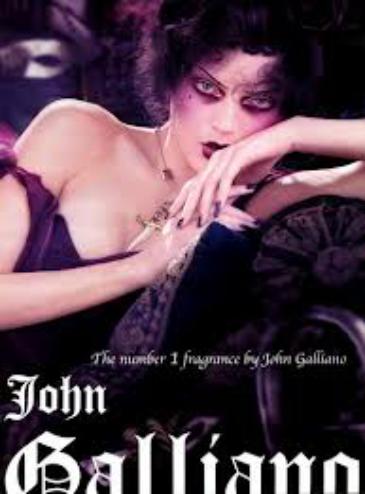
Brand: John Galliano
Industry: Clothes